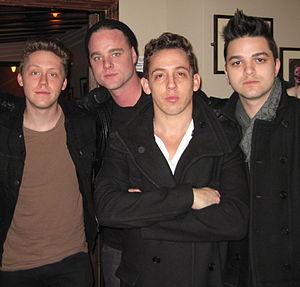
Mona est un groupe de rock américain, originaire de Nashville, dans le Tennessee. Il se fait connaître grâce au sondage Sound of 2011 de la BBC, en décembre 2010. Le groupe est également récompensé dans la catégorie Brand New for 2011 lors des MTV Awards. Signé chez Island Records, leur premier album est publié le 16 mai 2011 au Royaume-Uni.